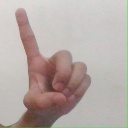
अक्षर: ड